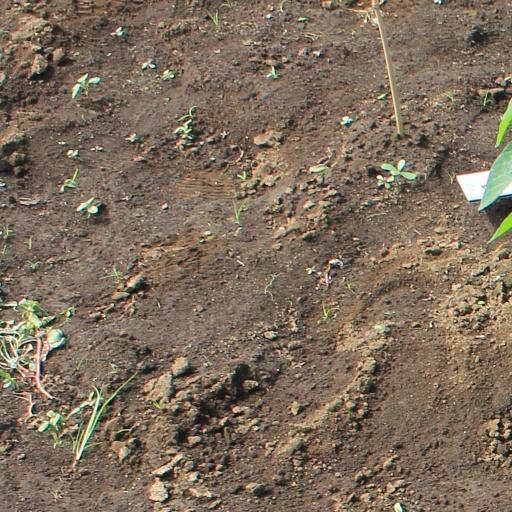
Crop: soybean